Mahira Khan

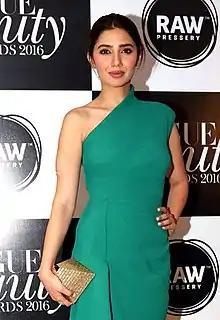
Khan at the Vogue Beauty Awards in 2016

Khan is considered one of Pakistan's most popular and highest-paid actresses. She has received several awards and nominations for her acting as well as fashion choices. In 2012, Khan was named as the Most Beautiful Woman in Pakistan, and in 2020, she was named as the 18th "Most Beautiful Woman in the World" by the magazine Stylecraze. In 'Sexiest Asian Women' poll by "Eastern Eye", she was listed tenth in 2015, ninth in 2016, fifth in 2017, fourth in 2018, and ninth in 2019. Khan is one of the most followed Pakistani celebrities on Instagram and Twitter in the country. Khan has co-hosted several award ceremonies, such as the Lux Style Awards in 2010 and 2015, and the Hum Awards in 2013. In December 2016, Khan became a victim of false news after anti-India comment emerged ahead of the release of her Bollywood film "Raees".